Chen Youliang

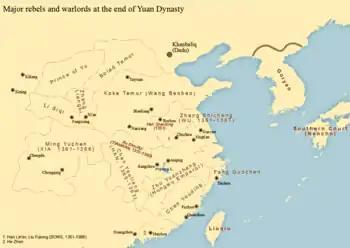
Rebels and warlords at the end of Yuan dynasty, including the territory controlled by Chen Youliang in early 1363

In 1360 the Han fleet and army began a long war against Wu forces. At that time, the Wu forces were based in Jiqing (present-day Nanjing). The Wu was later renamed "Ming" in 1368. An attack on the Wu capital was defeated thanks to excellent Wu intelligence (likely due to the defection of part of the Han fleet earlier in the year). The war continued until the climactic Battle of Lake Poyang where the Wu fleet narrowly defeated the larger fleet of Han after three days of fighting.